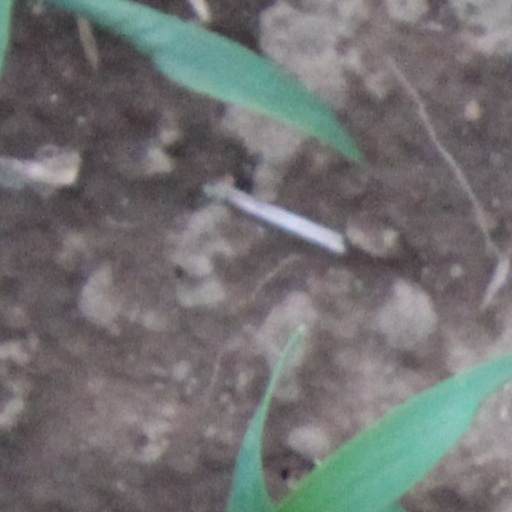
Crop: wheat